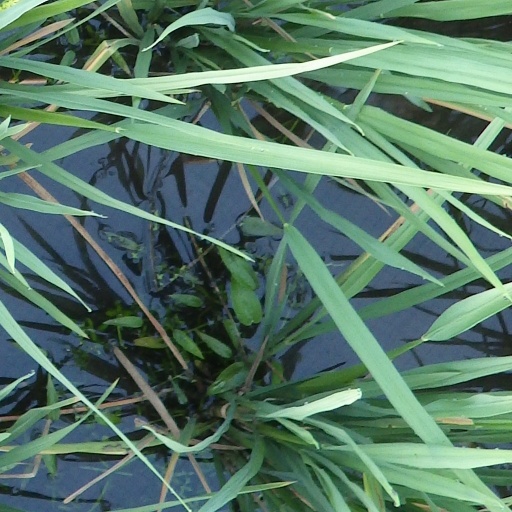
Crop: rice